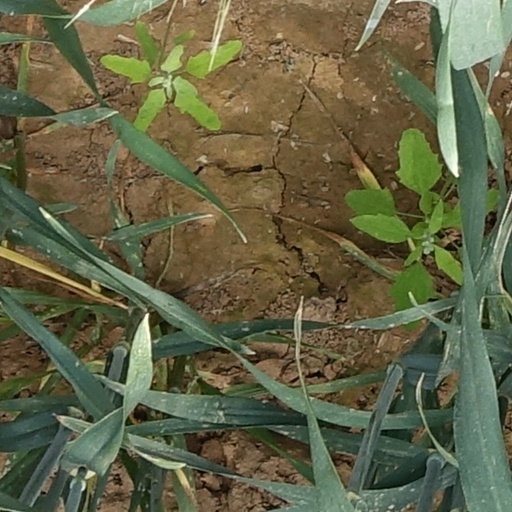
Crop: wheat